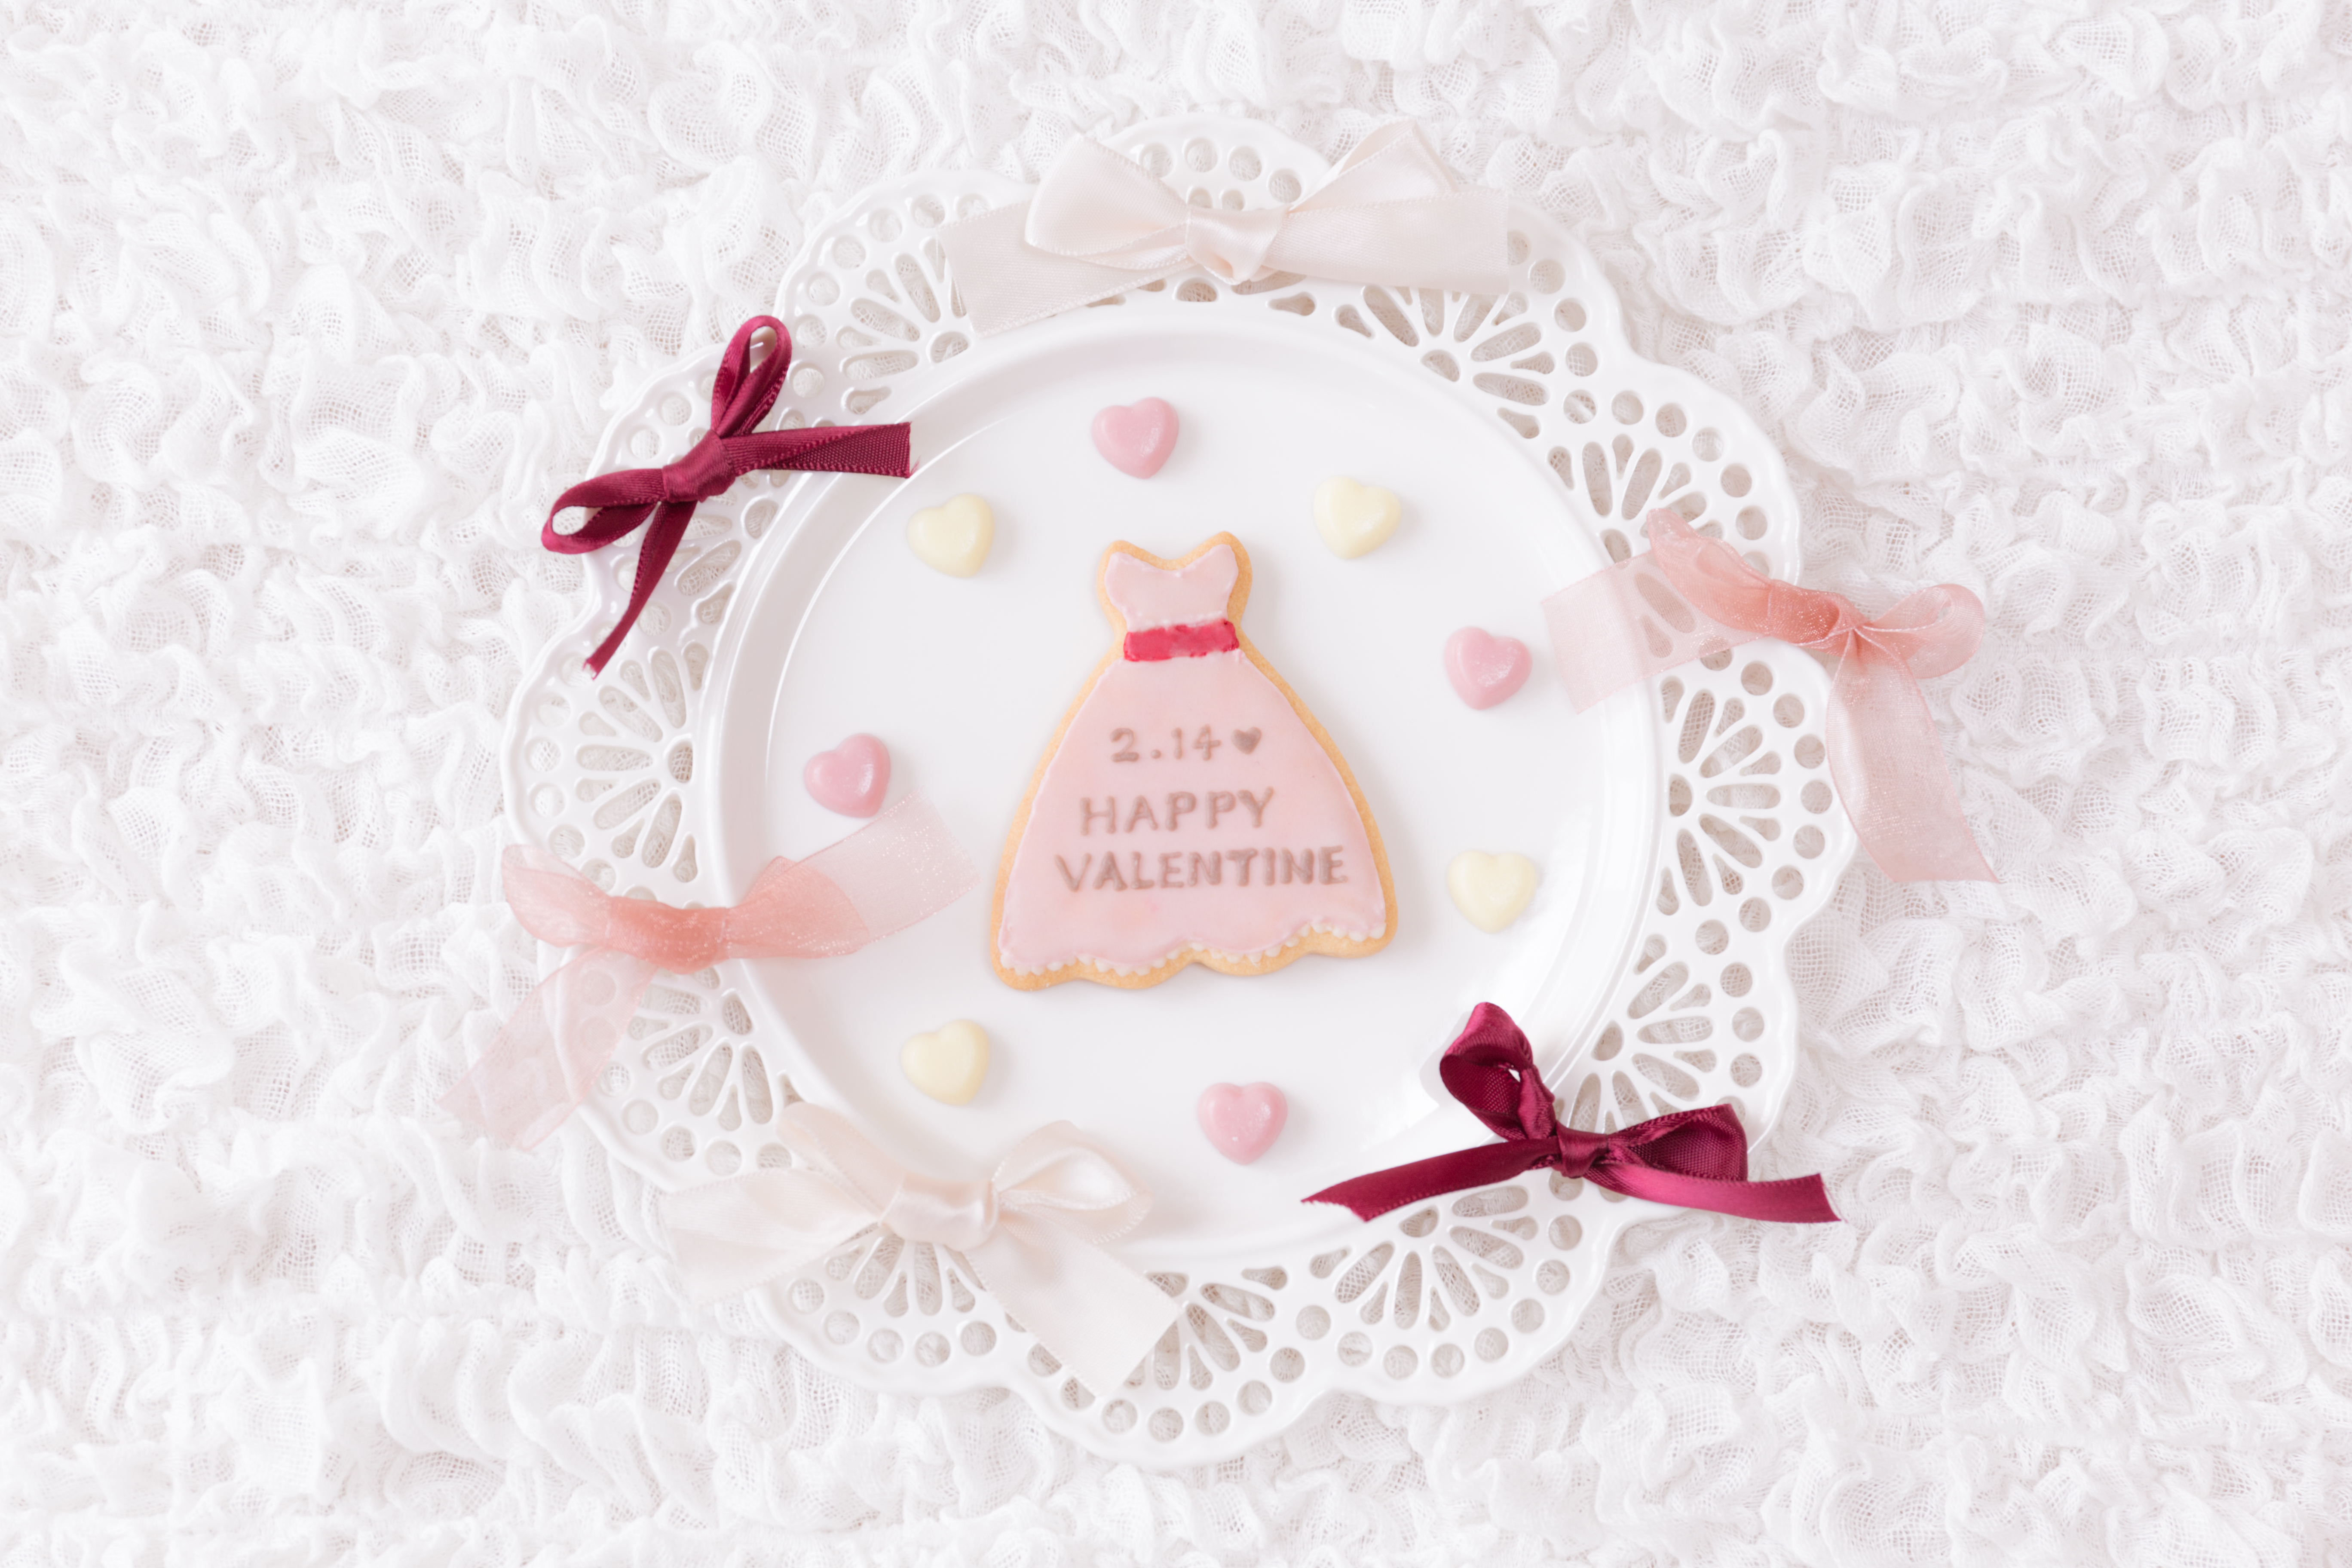
love, pink, text, fashion accessory, illustration, label, magenta, graphics